Keith Knight (cartoonist)

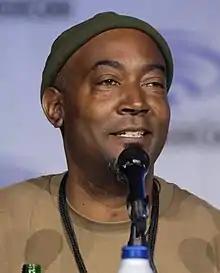
Knight at the 2022 WonderCon to promote "Woke"

Knight's regular feature "The K Chronicles", launched in the early 1990s, appears in various outlets, including Daily Kos, and previously appeared in the "San Francisco Examiner", while "(th)ink" is published on several newspapers and websites, especially African-American sites. A syndicated daily strip, "The Knight Life", was launched in 2008. Knight is also the artist for two strips appearing in "Mad": "Father O'Flannity's Hot Tub Confessions" and "Bully Baby".